Answer in natural language. How many Dressers are visible in the scene? Choose between the following options: 1, 5, 3, 4 or 1
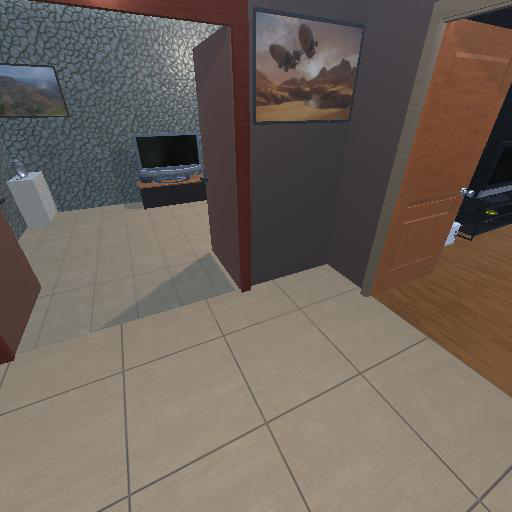
<answer>1</answer>